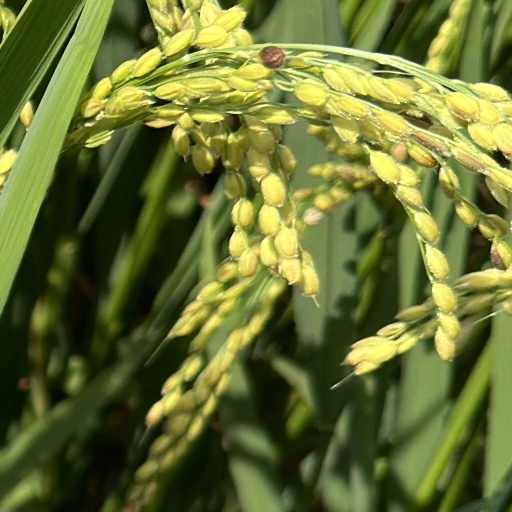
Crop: rice